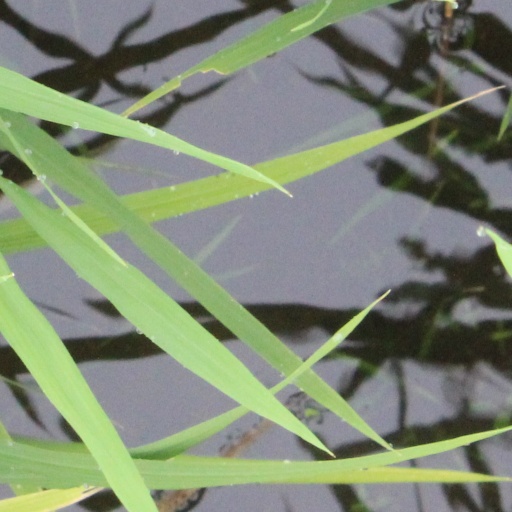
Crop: rice